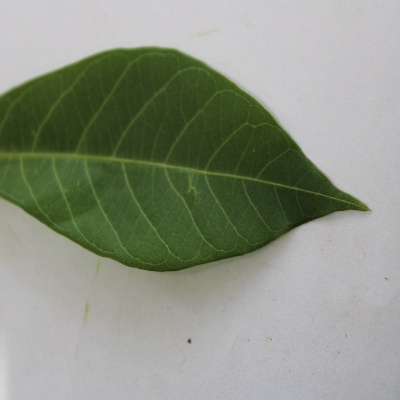
Crop: Cassava
Condition: healthy